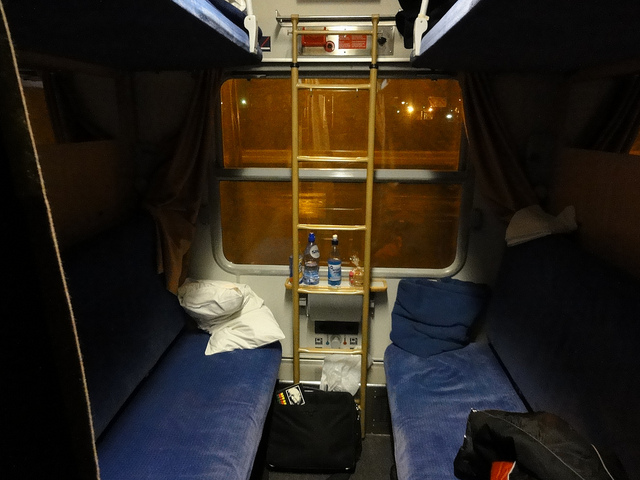
The cabin of a small boat has two couches